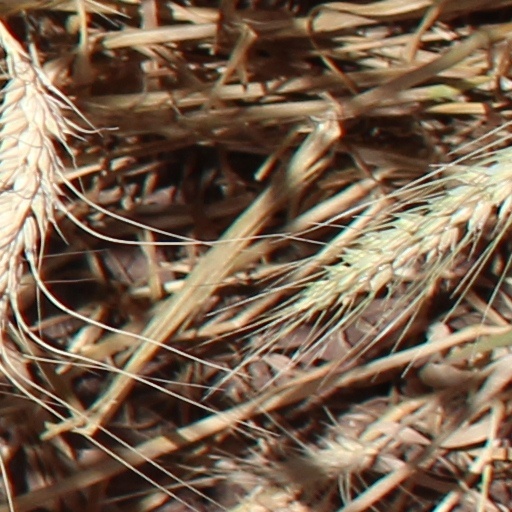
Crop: wheat